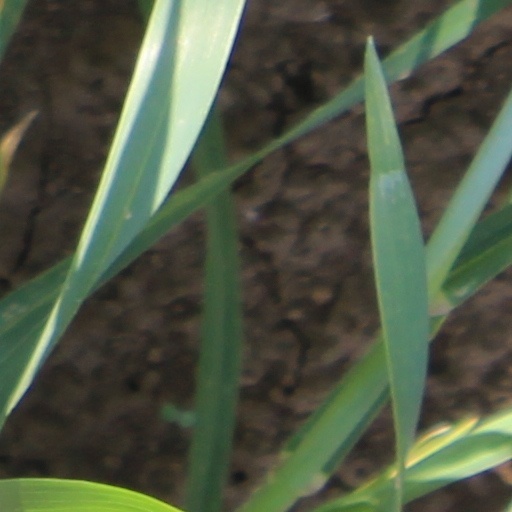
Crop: wheat